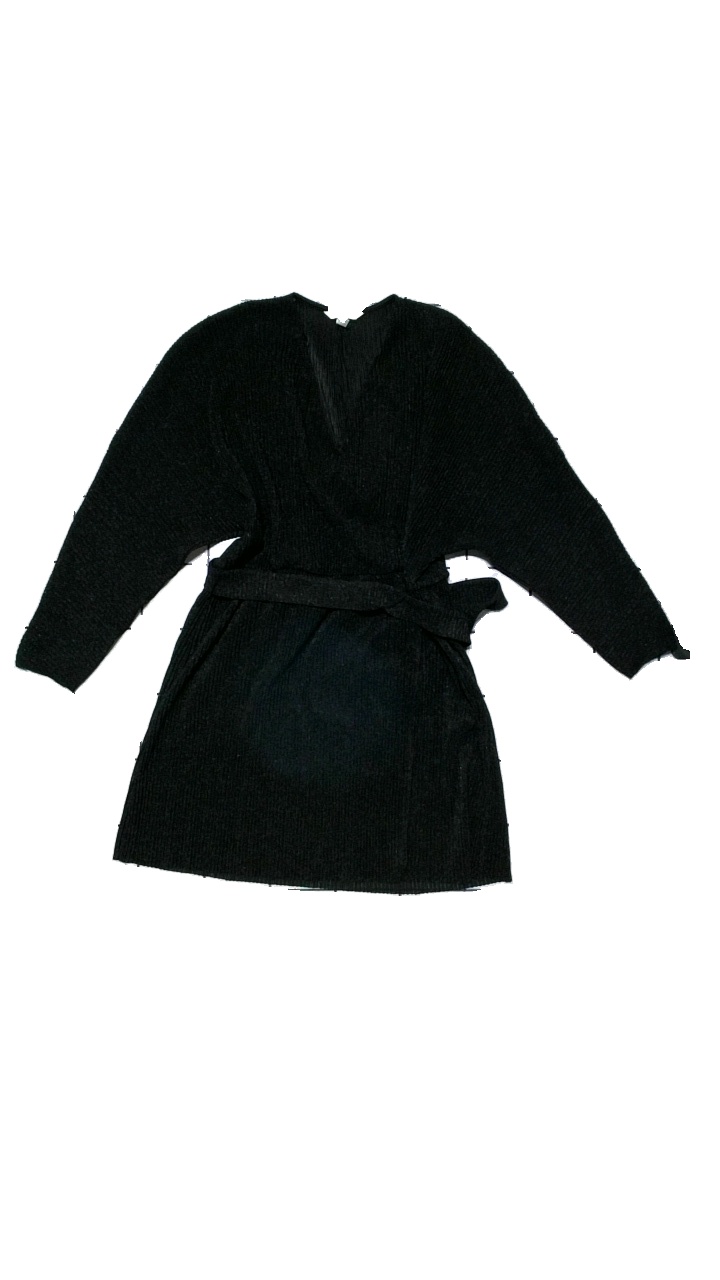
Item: Dress (Ladies)
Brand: H&m
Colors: Black
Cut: V-collar
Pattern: Glitter
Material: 63% polyester, 37% metallised fibre
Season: All
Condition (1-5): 4
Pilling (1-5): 2
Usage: Reuse
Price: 50-100